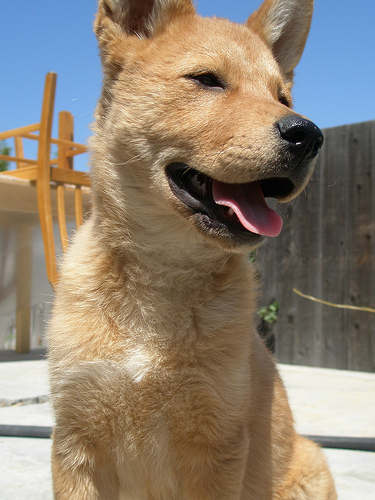
Animal: dog
Breed: shiba inu